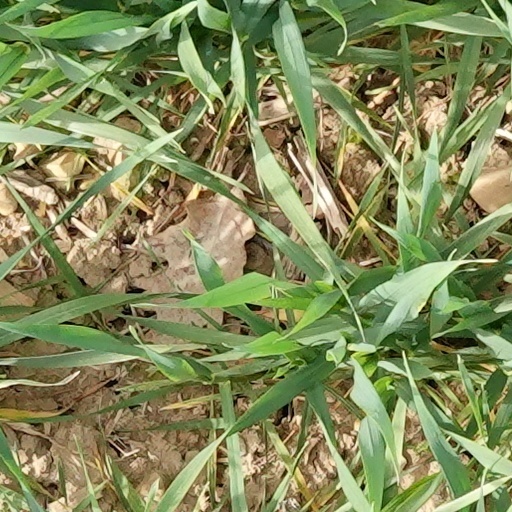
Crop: wheat